Sikh feminism

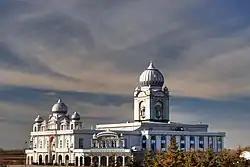
Nanaksar Gurdwara: Sikh Temple on Horsehills Road in Edmonton, Alberata, Canada.

Any man or woman is welcome in the temple and accepted in all prayers and recitations of the Guru Granth Sahib, the primary Sikh scripture. Every temple has a "langar" (kitchen) where people of any gender and from any faith, ethnicity or cultural background are welcome to a free vegetarian meal. Everyone eats on the floor together to show social equality. Despite the fact that it is not prohibited for men and women to sit together, traditionally they still sit on opposite sides of the congregation in the Darbar Sahib Hall (main hall), both equal distances from the Guru Granth Sahib. Sikh scriptures are usually publicly recited by men and generally only men address the congregation. Though anyone can be a "granthi" (ceremonial reader), the long hours and social restrictions surrounding the job make it less conducive for a woman as she is generally also required to take care of her children. Women are often the caregivers or cooks, while men read from the Guru Granth Sahib. The lack of accessibility and encouragement for women to apply to be a "granthi" creates inequality within the temple and discourages the possibility for change.